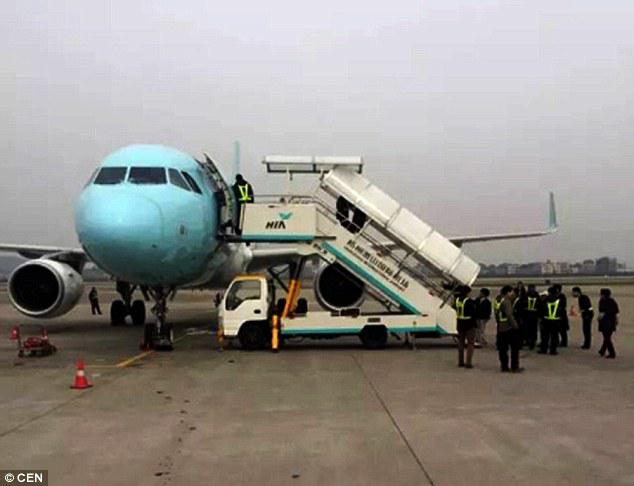
back at the start : passengers were asked to change planes and the original aircraft was fumigated
Relation: Story